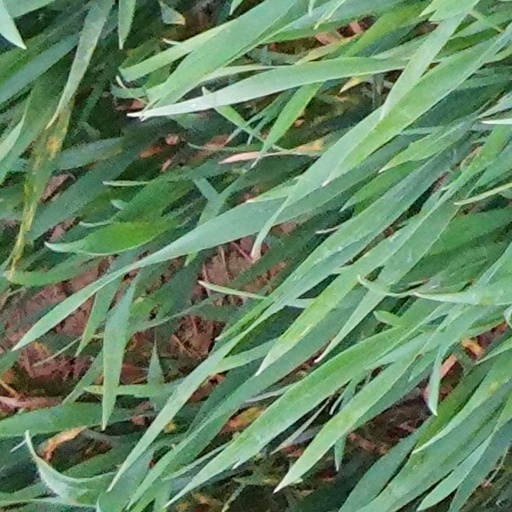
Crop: wheat